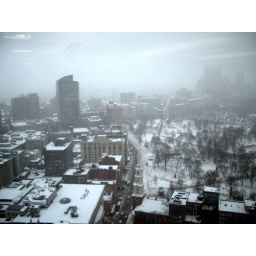
View from the office window of 1 Beacon St Boston (not my office because I'm in a middle cubicle)